Regional Fast Rail project

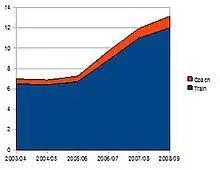
V/Line passenger figures (in million passenger trips) illustrating the dramatic effect on passenger numbers of Regional Fast Rail Project roll out

Despite some initial setbacks, by 2009 the project was being hailed as an unexpected success, spurring record passenger numbers and substantially contributing to the growth of regional Victorian economies.